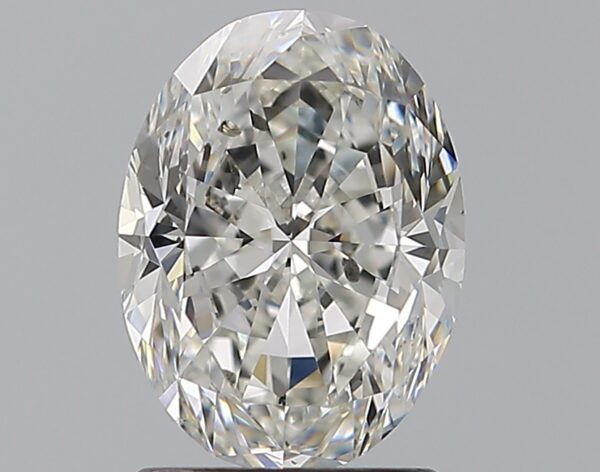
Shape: oval
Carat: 1.7
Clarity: SI2
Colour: G
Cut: VG
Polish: EX
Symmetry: EX
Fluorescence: ST
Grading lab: GIA
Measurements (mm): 8.63 x 6.47 x 4.22